George P. Schiavelli

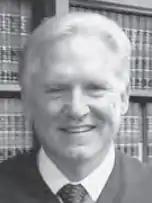

George P. Schiavelli (June 15, 1948 – August 28, 2019) was a United States district judge of the United States District Court for the Central District of California.